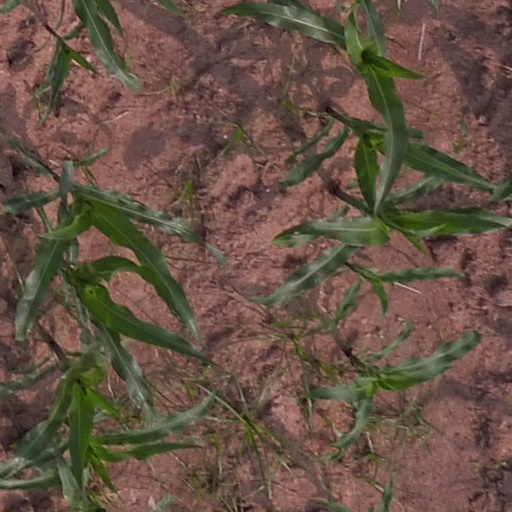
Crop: maize; corn